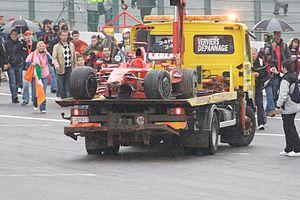
Le Grand Prix de Belgique 2008, disputé sur le circuit de Spa-Francorchamps le 7 septembre 2008, est la 798ᵉ course du championnat du monde de Formule 1 courue depuis 1950 et la treizième manche du championnat 2008.